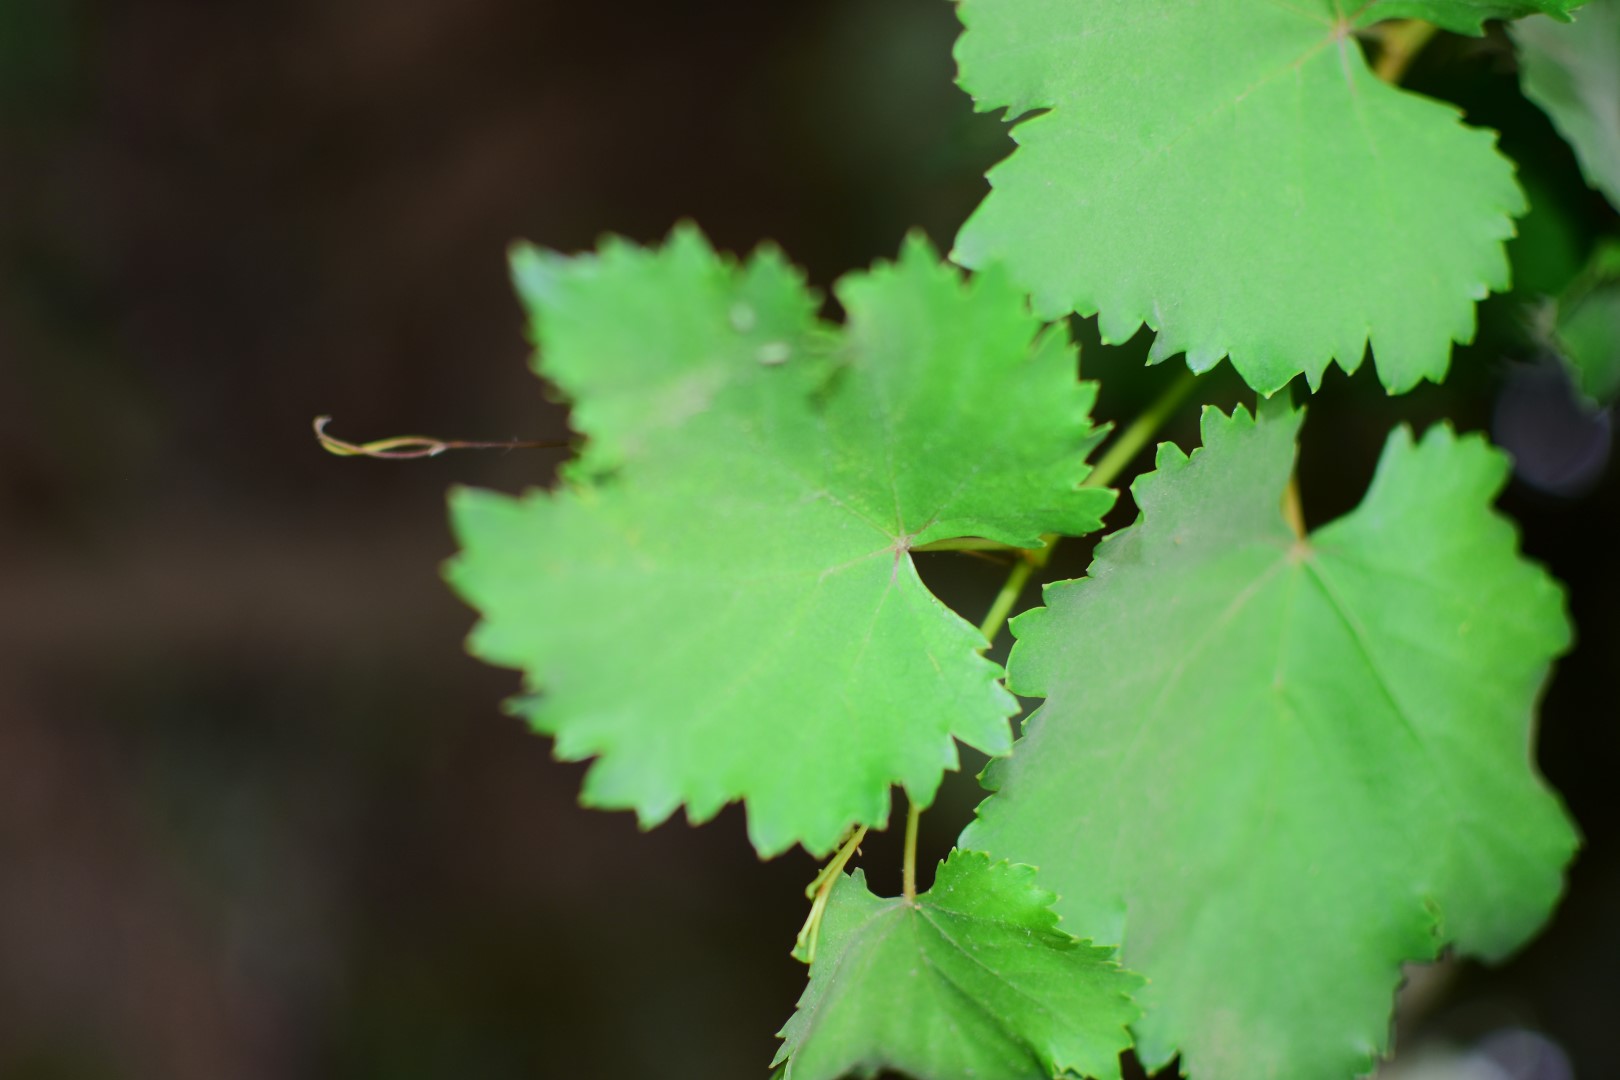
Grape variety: Kamali